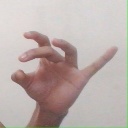
अक्षर: ओ